Sky position (RA, Dec in degrees): 180.692, 30.236
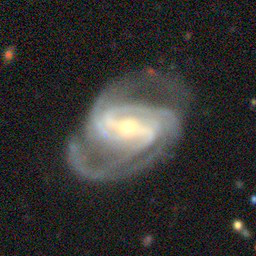
Galaxy morphology: Barred Spiral Galaxies